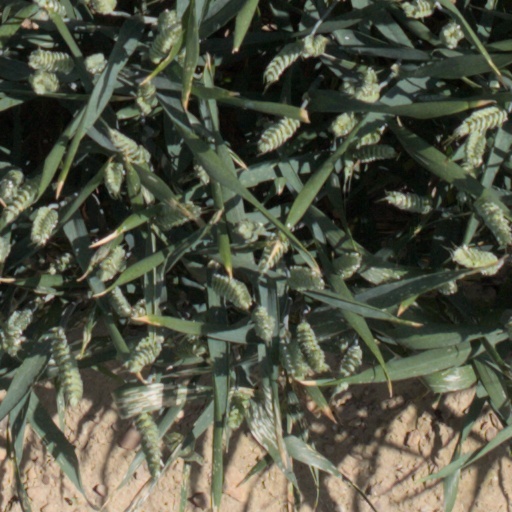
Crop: wheat